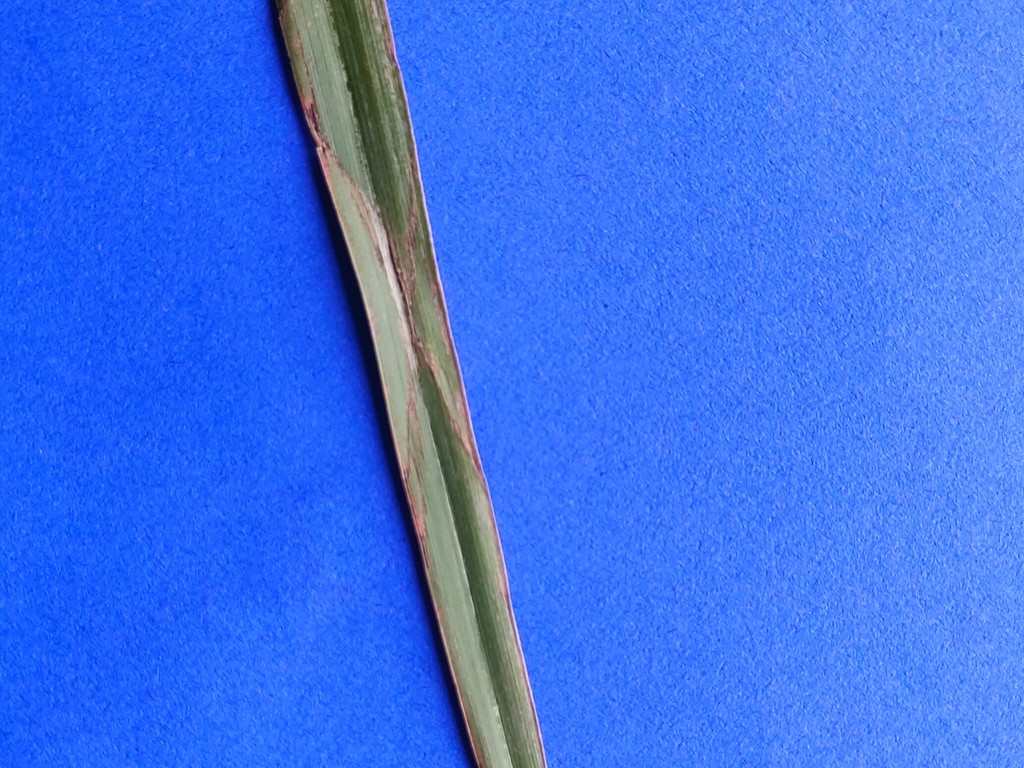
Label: Unhealthy